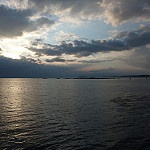
Label: sea